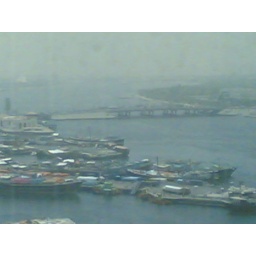
sorry if the image not clear i was in the 13th floor &amp;amp; the glass wasnt that much clean